Postremo mense

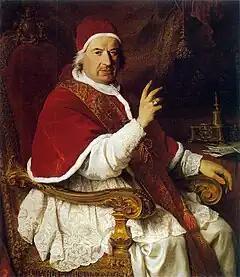
Pope Benedict XIV

Pope Benedict XIV promulgated the papal bull Postremo mense on 28 February 1747. Like all other papal bulls, it takes its name from its incipit, . The bull restated and developed certain aspects of Catholic Church teaching on baptising Jewish children without parental consent and the forcible removal of baptised Jewish children from their families.